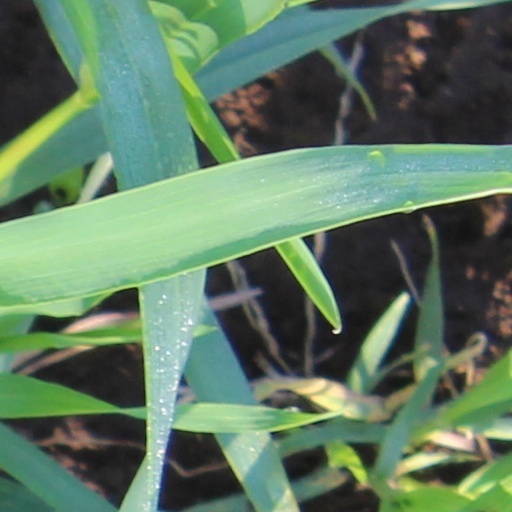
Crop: wheat